Winfield Scott Stratton

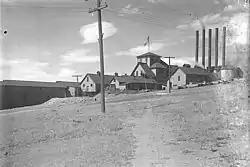
Stratton's Independence Mine and Mill

Stratton filed a claim for the Independence mine in Cripple Creek, Colorado on July 4, 1891. He used the money from the sale of the Martha Washington mine to work the Independence Mine. He found a gold vein close to the surface worth $3 million in 1893. He earned an average of $1 million each year until 1899, which made him the first millionaire of the Cripple Creek Gold Rush.